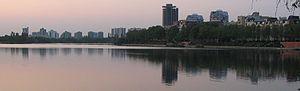
Créteil est une ville de la banlieue sud-est de Paris, préfecture du département du Val-de-Marne en région Île-de-France.
Le lac de Créteil est un lac artificiel urbain de 42 hectares situé à Créteil. Il s'agit d'une ancienne carrière reconvertie en lac au milieu des années 1970.